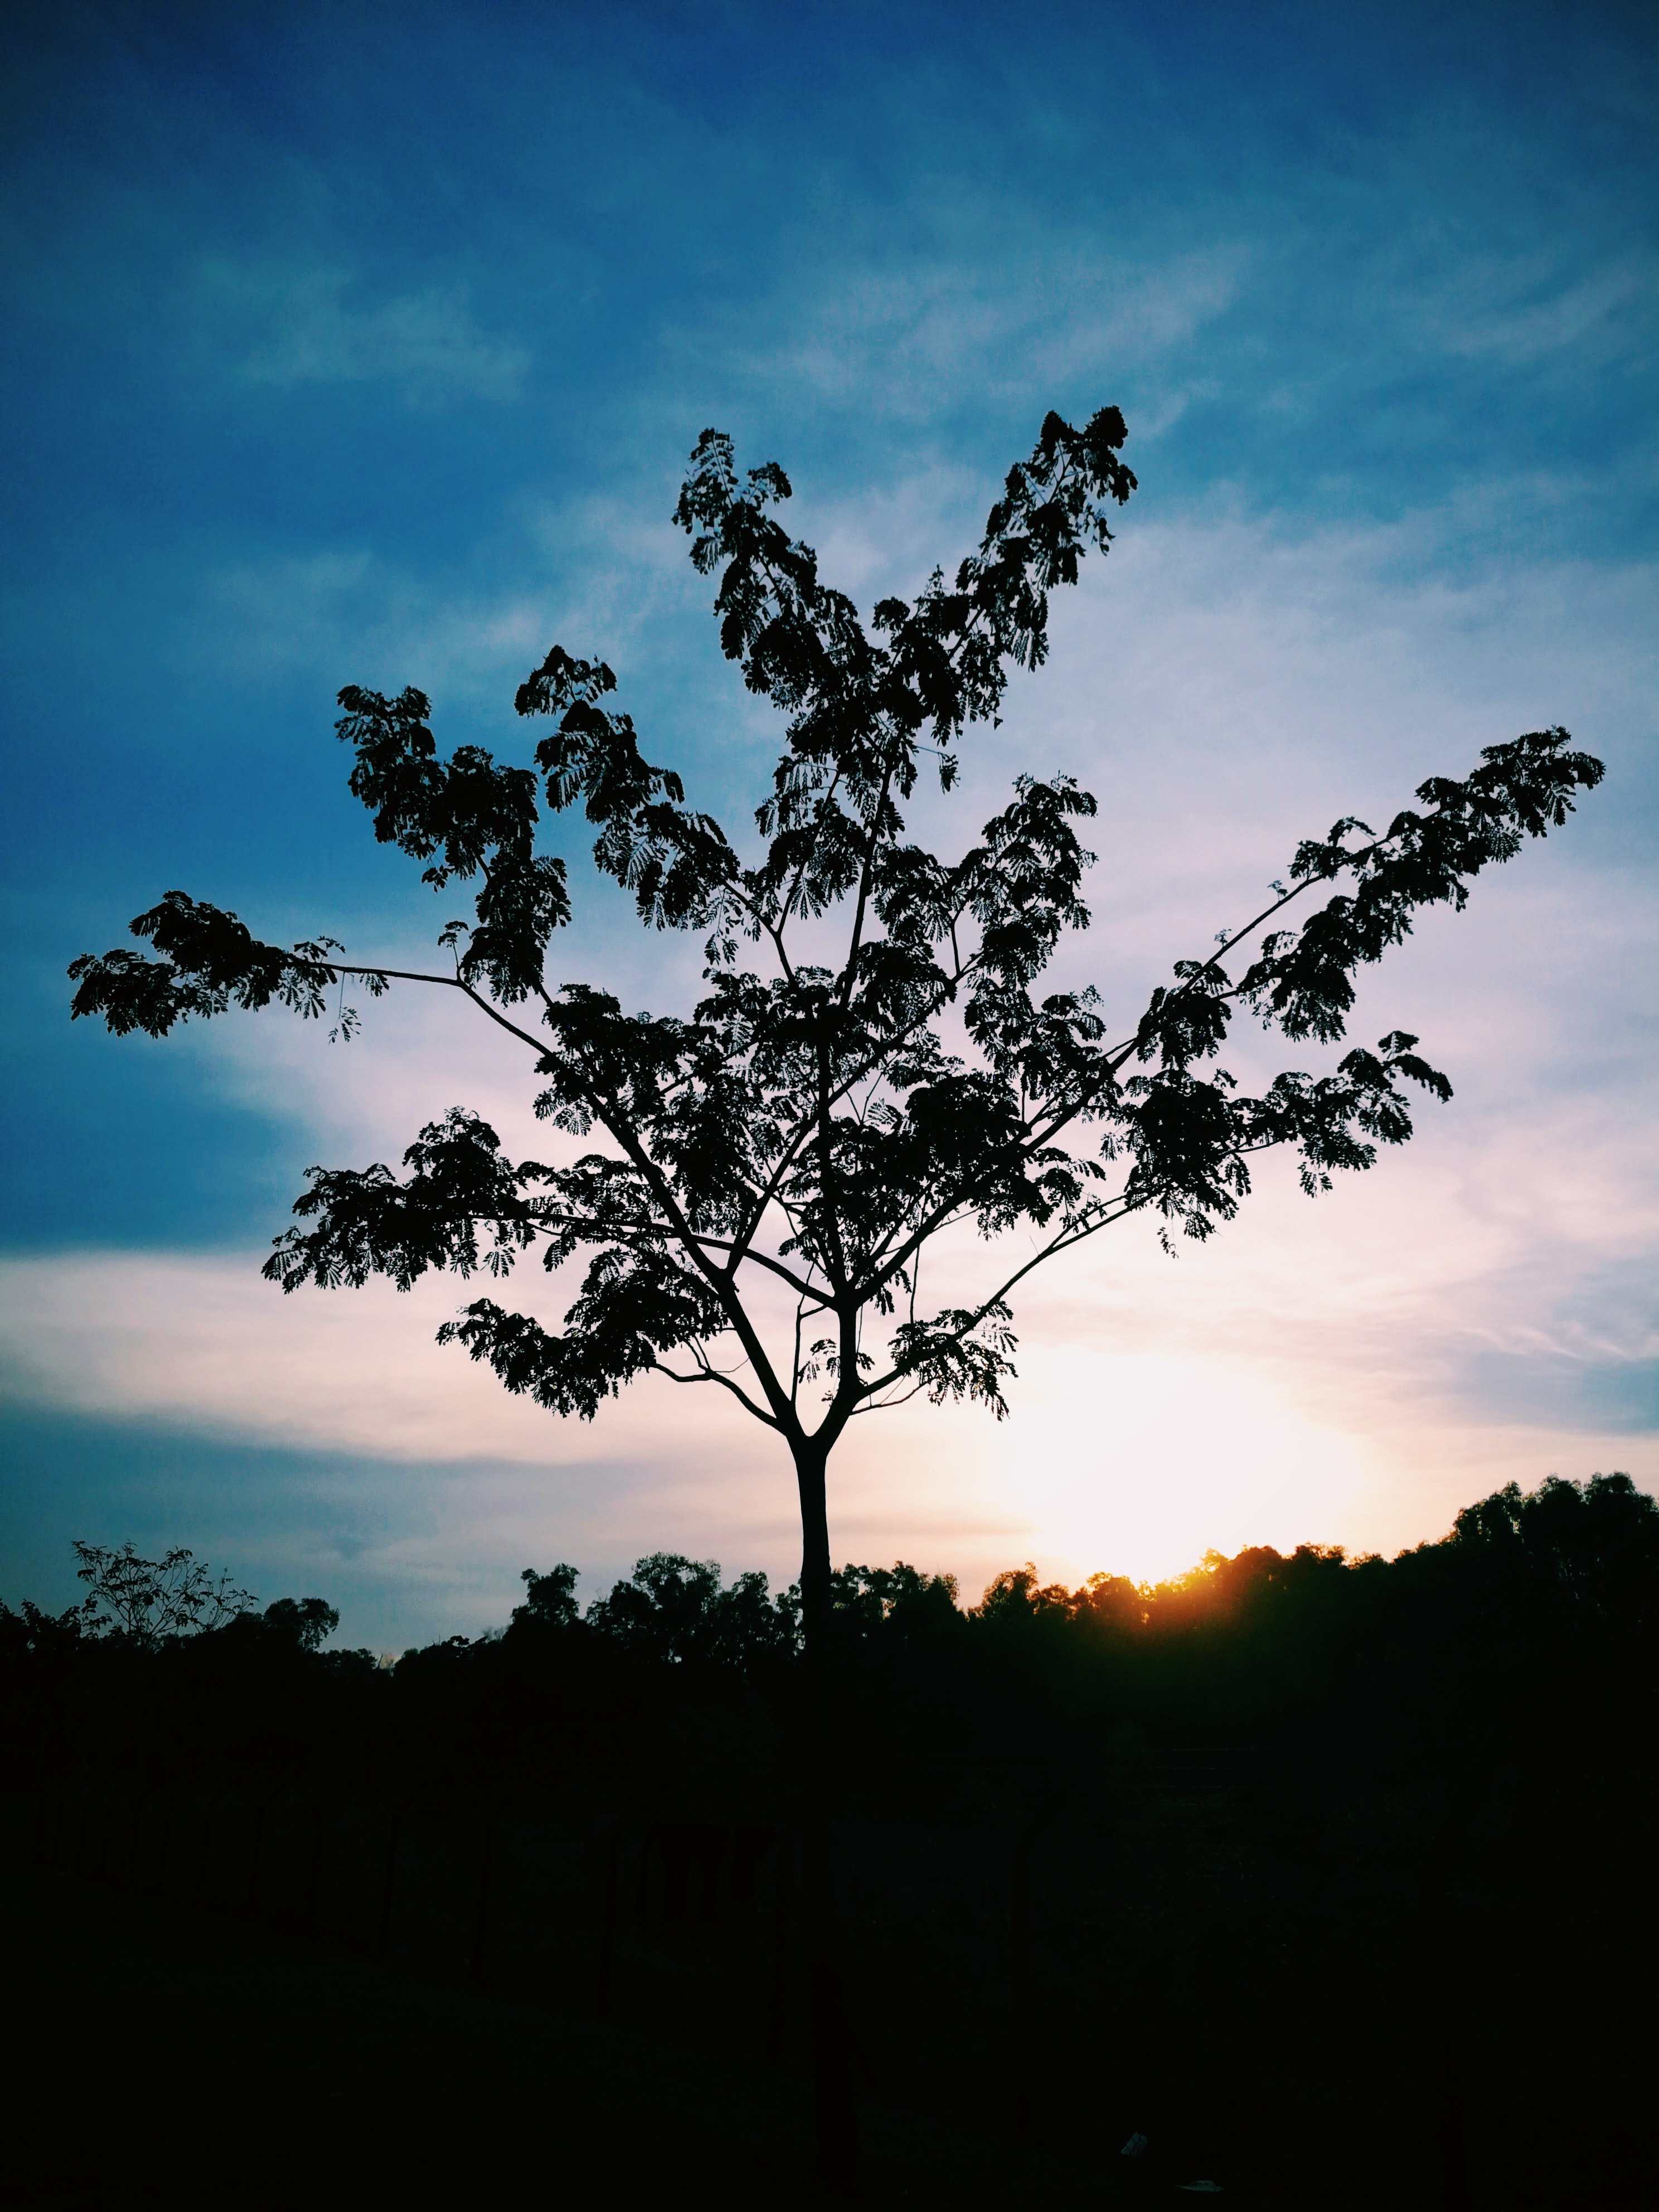
sky, tree, cloud, nature, blue, natural landscape, branch, natural environment, horizon, woody plant, morning, wilderness, evening, plant, dusk, sunset, atmosphere, landscape, meteorological phenomenon, night, sunlight, photography, Tints and shades, mountain, sunrise, twig